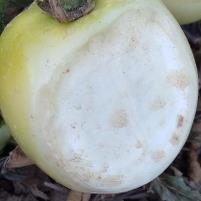
Crop: Tomato
Condition: sunburn-d